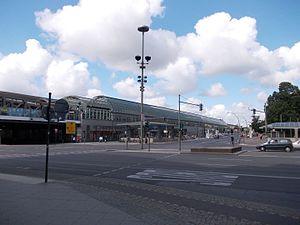
La gare de Berlin-Spandau est l'une des cinq grandes gares berlinoises reliant différents moyens de transport ferroviaires des lignes nationales, des lignes régionales et du S-Bahn. Située à l'extrême ouest de la ville dans le quartier de Spandau, aux lignes ferroviaires de Berlin à Hambourg et de Berlin à Hanovre, la gare est construite sur l'ancien site de la station de Spandau West ouverte en 1910. Un nouveau bâtiment voyageurs conçu par les architects Gerkan, Marg & Partners est mis en service en 1998.